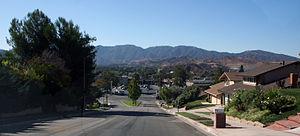
Santa Clarita est une ville américaine située dans le comté de Los Angeles, dans l'État de Californie. Avec une population estimée à 181 972 habitants en 2016, Santa Clarita est la troisième ville du comté et se trouve dans la vallée de Santa Clarita, juste au nord de la ville de Los Angeles. Elle est l'un des meilleurs exemples des « edge cities », villes qui se sont beaucoup développées alors qu'elles étaient peu importantes il y a quelques dizaines d'années. Le FBI l'a noté comme la sixième ville la plus sûre d'Amérique avec au moins 100 000 habitants.
Canyon Country est une communauté et un district au sein de la ville de Santa Clarita, situé au nord-ouest du comté de Los Angeles.